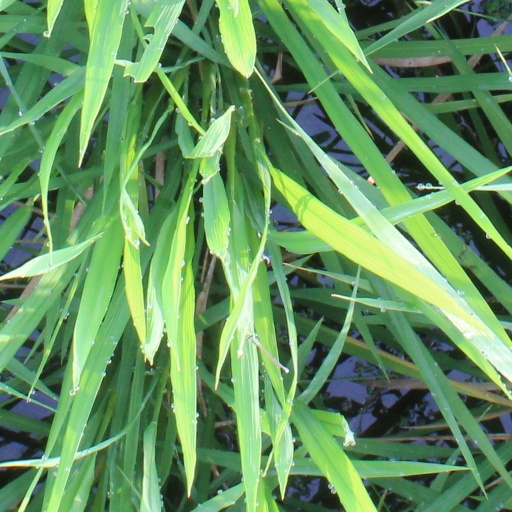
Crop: rice